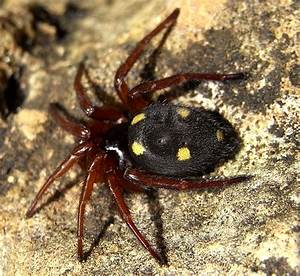
Label: ragno